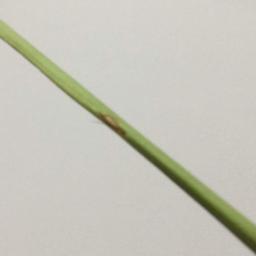
Label: Rice___Leaf_Blast